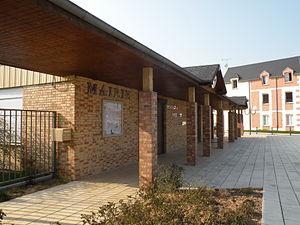
mairie de Bailleul-sur-Thérain
Bailleul-sur-Thérain est une commune française située dans le département de l'Oise, en région Hauts-de-France.